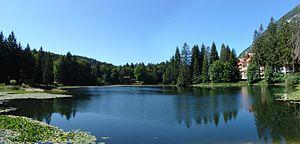
Le lac de Cei est situé à 920 m d'altitude dans la commune de Villa Lagarina, dans la province autonome de Trente.